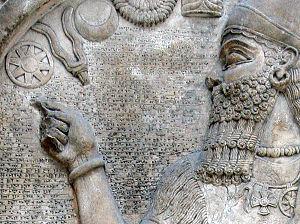
Assurnasirpal II, roi d’Assyrie de 883 à 859 av. J.-C., étend son royaume vers le haut Tigre et au sud au-delà du petit Zab, puis mène des campagnes en Syrie. En contrôlant Karkemish, il établit une tête de pont sur la Méditerranée.